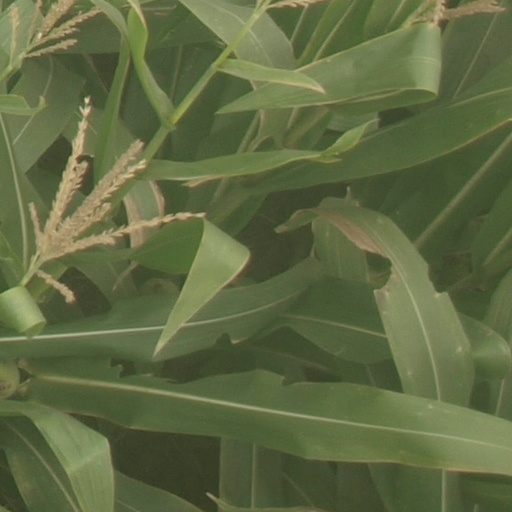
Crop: maize; corn